Forensic footwear evidence

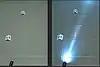
Footwear impression revealed by oblique lighting

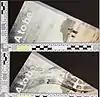
Footwear impression details revealed with fingerprint powder

Alternate light source is the use of a bright white light, such as a flashlight, to better see dusty prints on the ground that may not otherwise be visible to the eye. An alternate light source is usually used by applying oblique lighting to an area of floor to more easily locate footprints to be lifted.